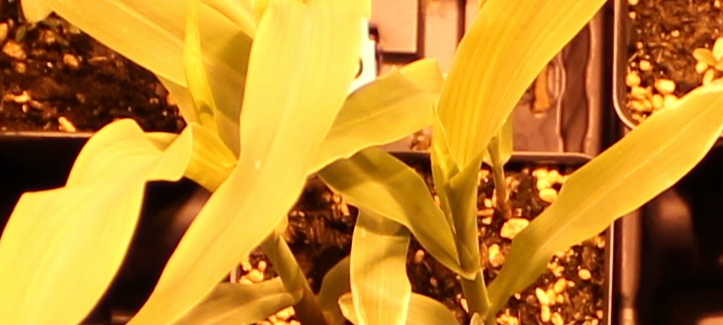
Label: Corn